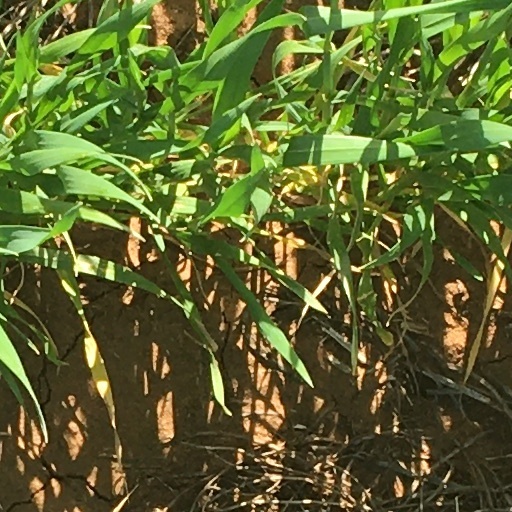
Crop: wheat